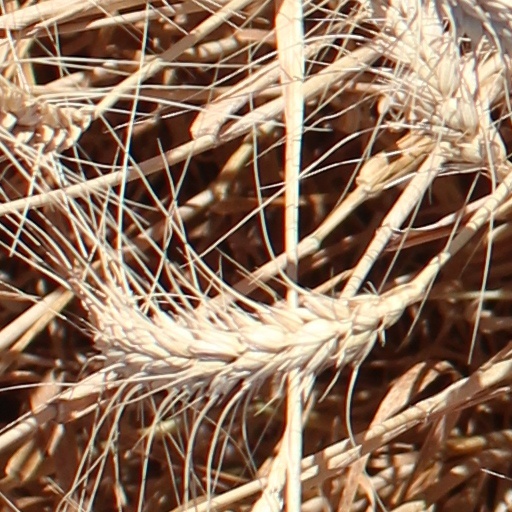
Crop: wheat